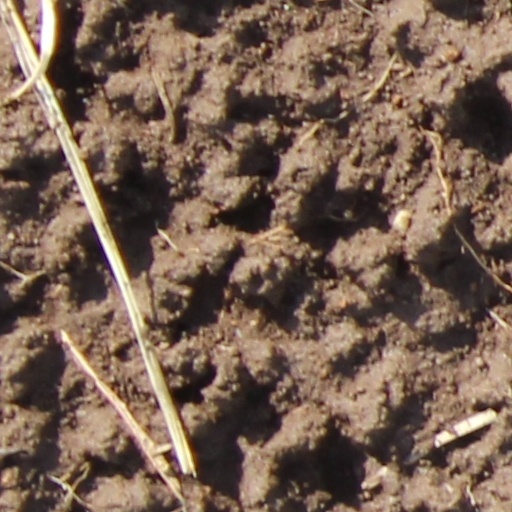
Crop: wheat